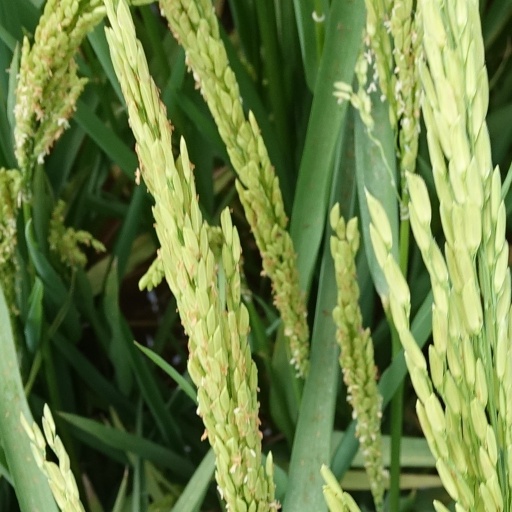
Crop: rice